Passenger train

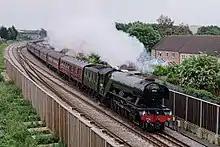
A British heritage passenger train hauled by the historic "Flying Scotsman"

Rapid transit trains are trains that operate in urban areas on exclusive rights-of-way in that pedestrians and road vehicles may not access them. In Europe, rapid transit is widely known as a metro.